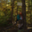
Label: forest